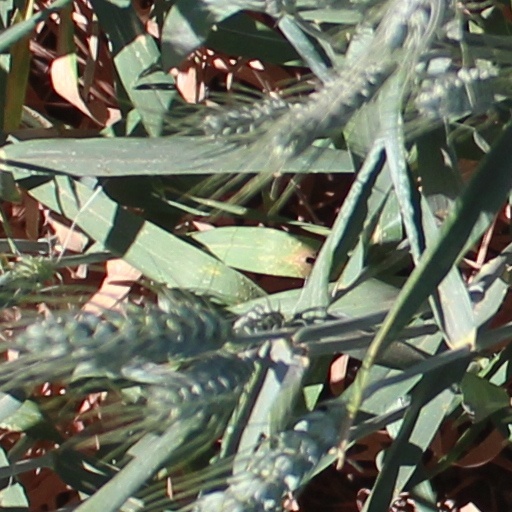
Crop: wheat